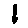
Label: 1